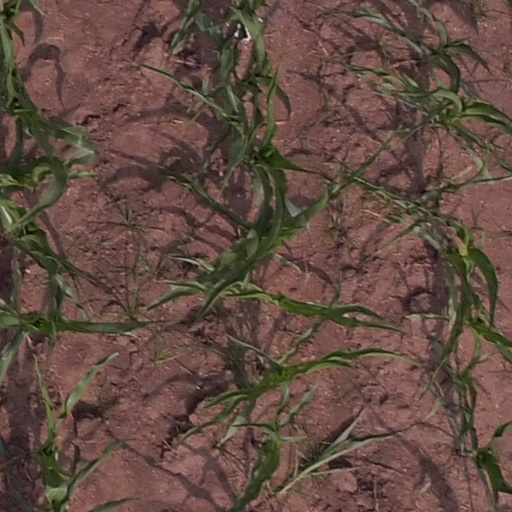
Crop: maize; corn